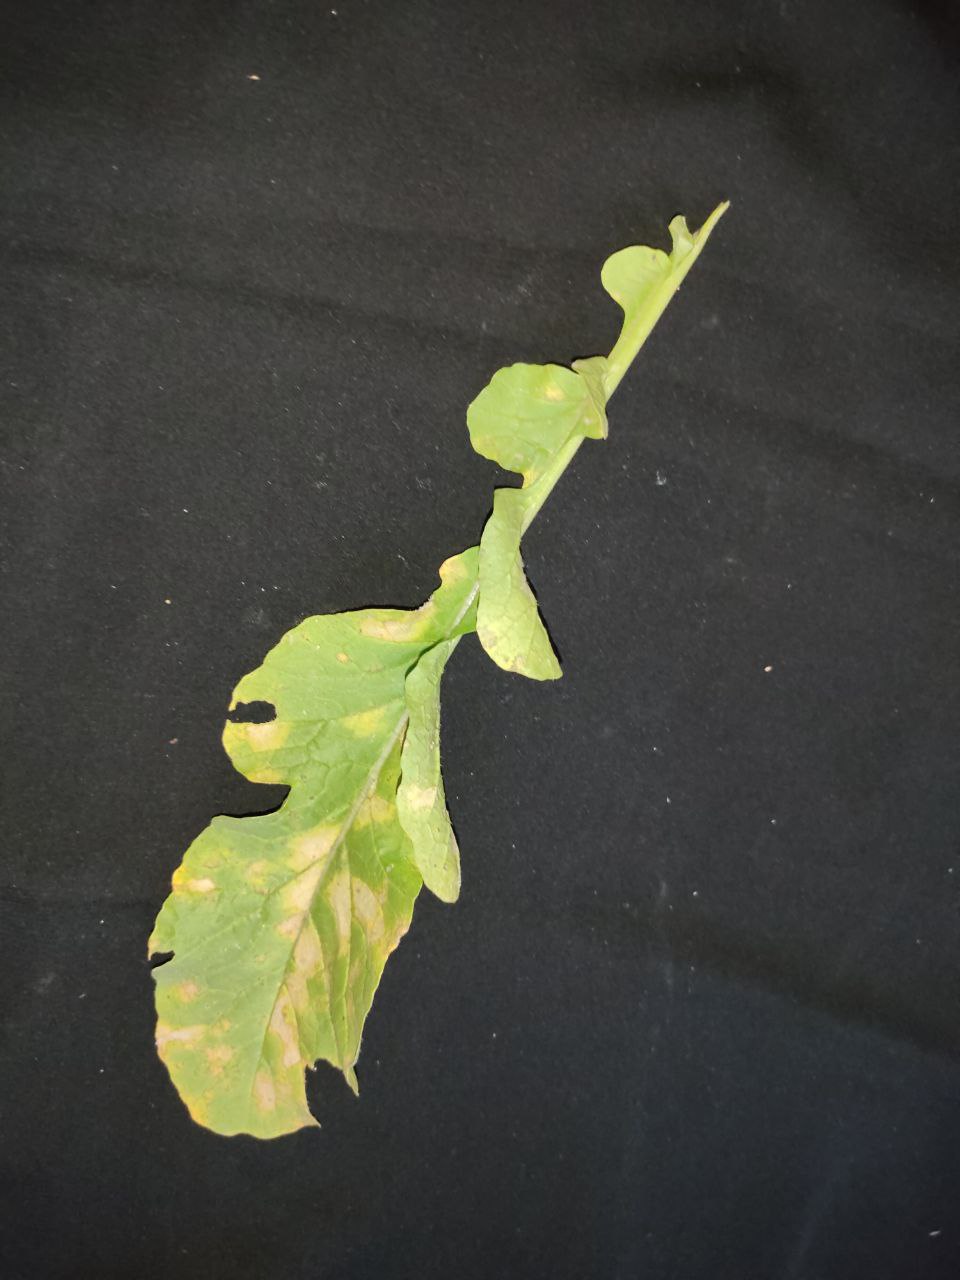
Label: Mosaic virus